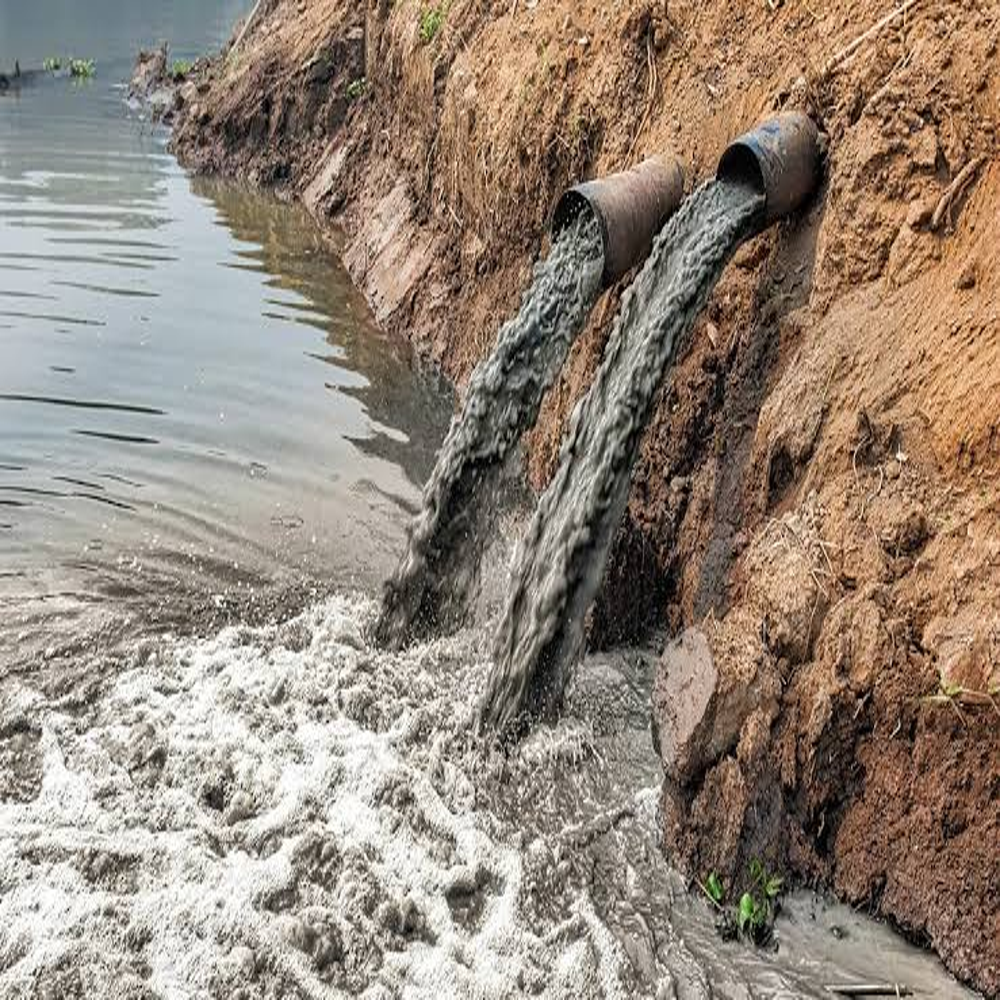
Body of water present: yes
Land polluted: no
Water polluted: yes
Pollution percentage: 100%